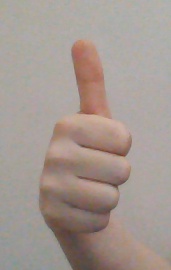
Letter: aleff